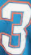
Number: 3